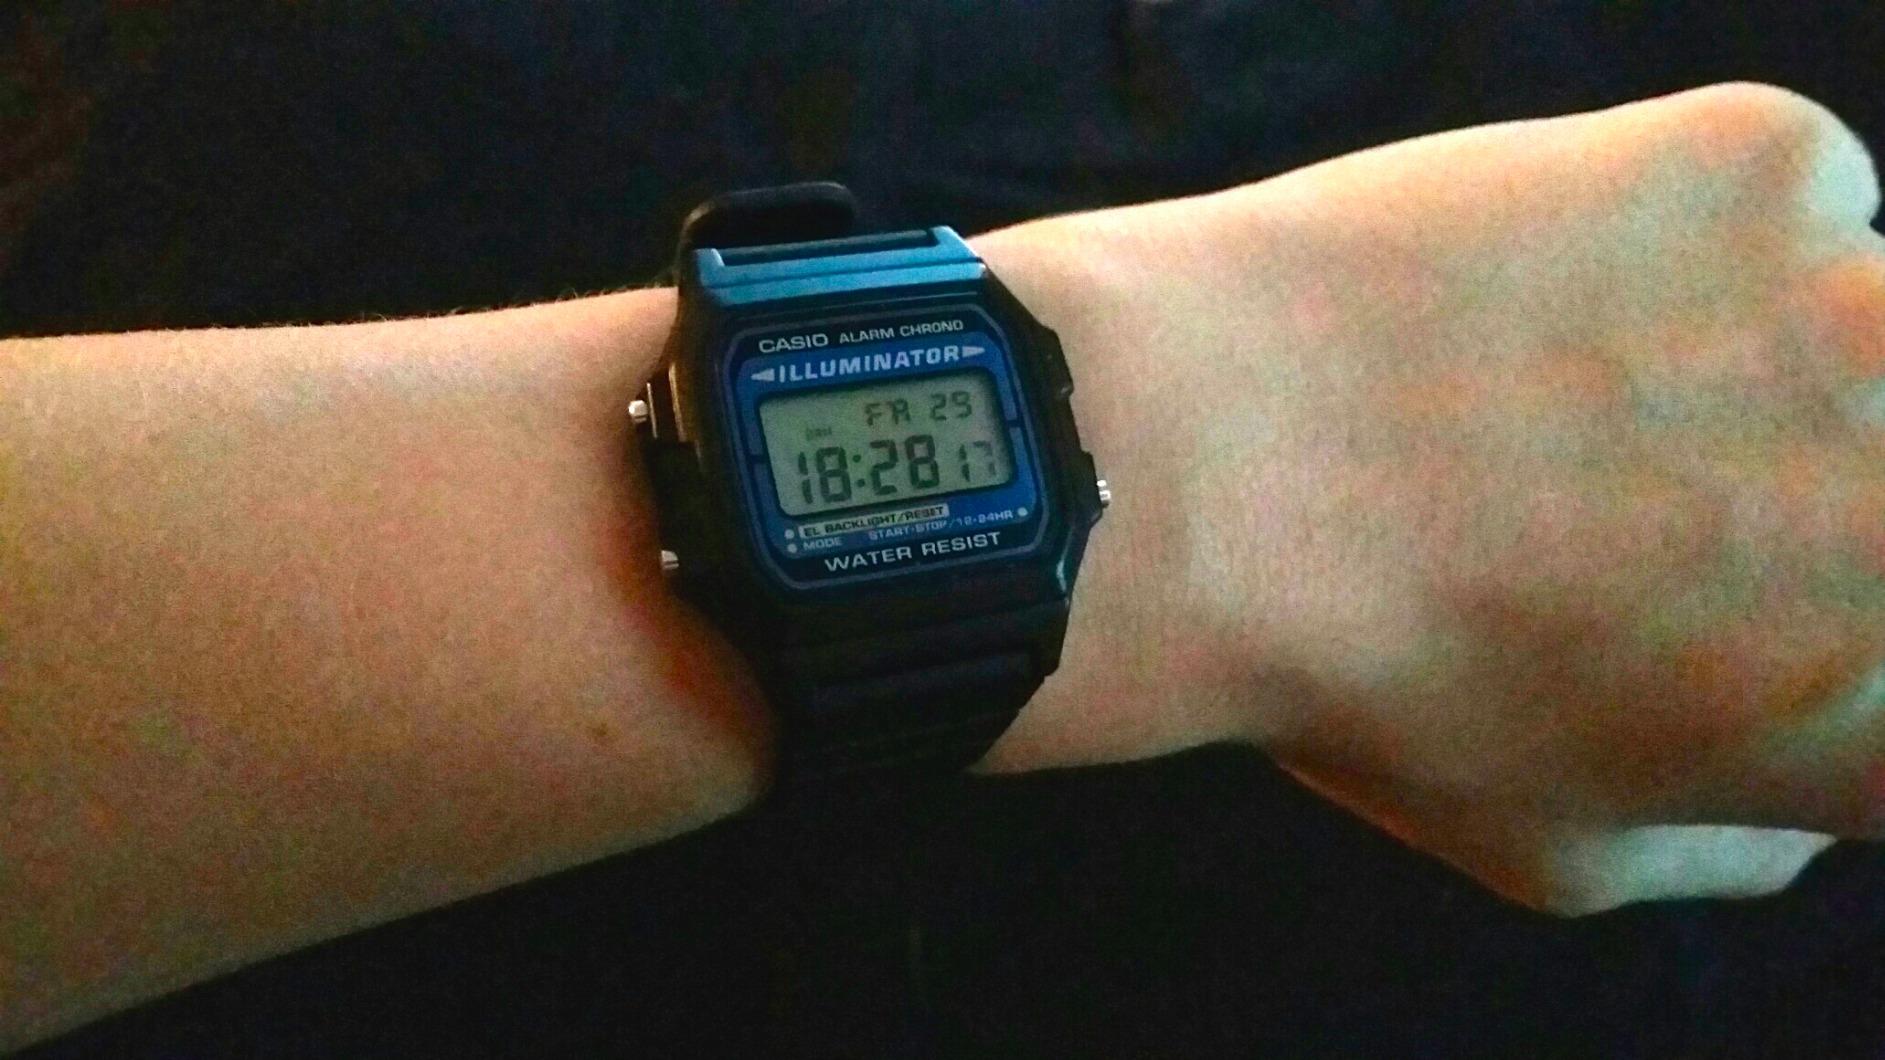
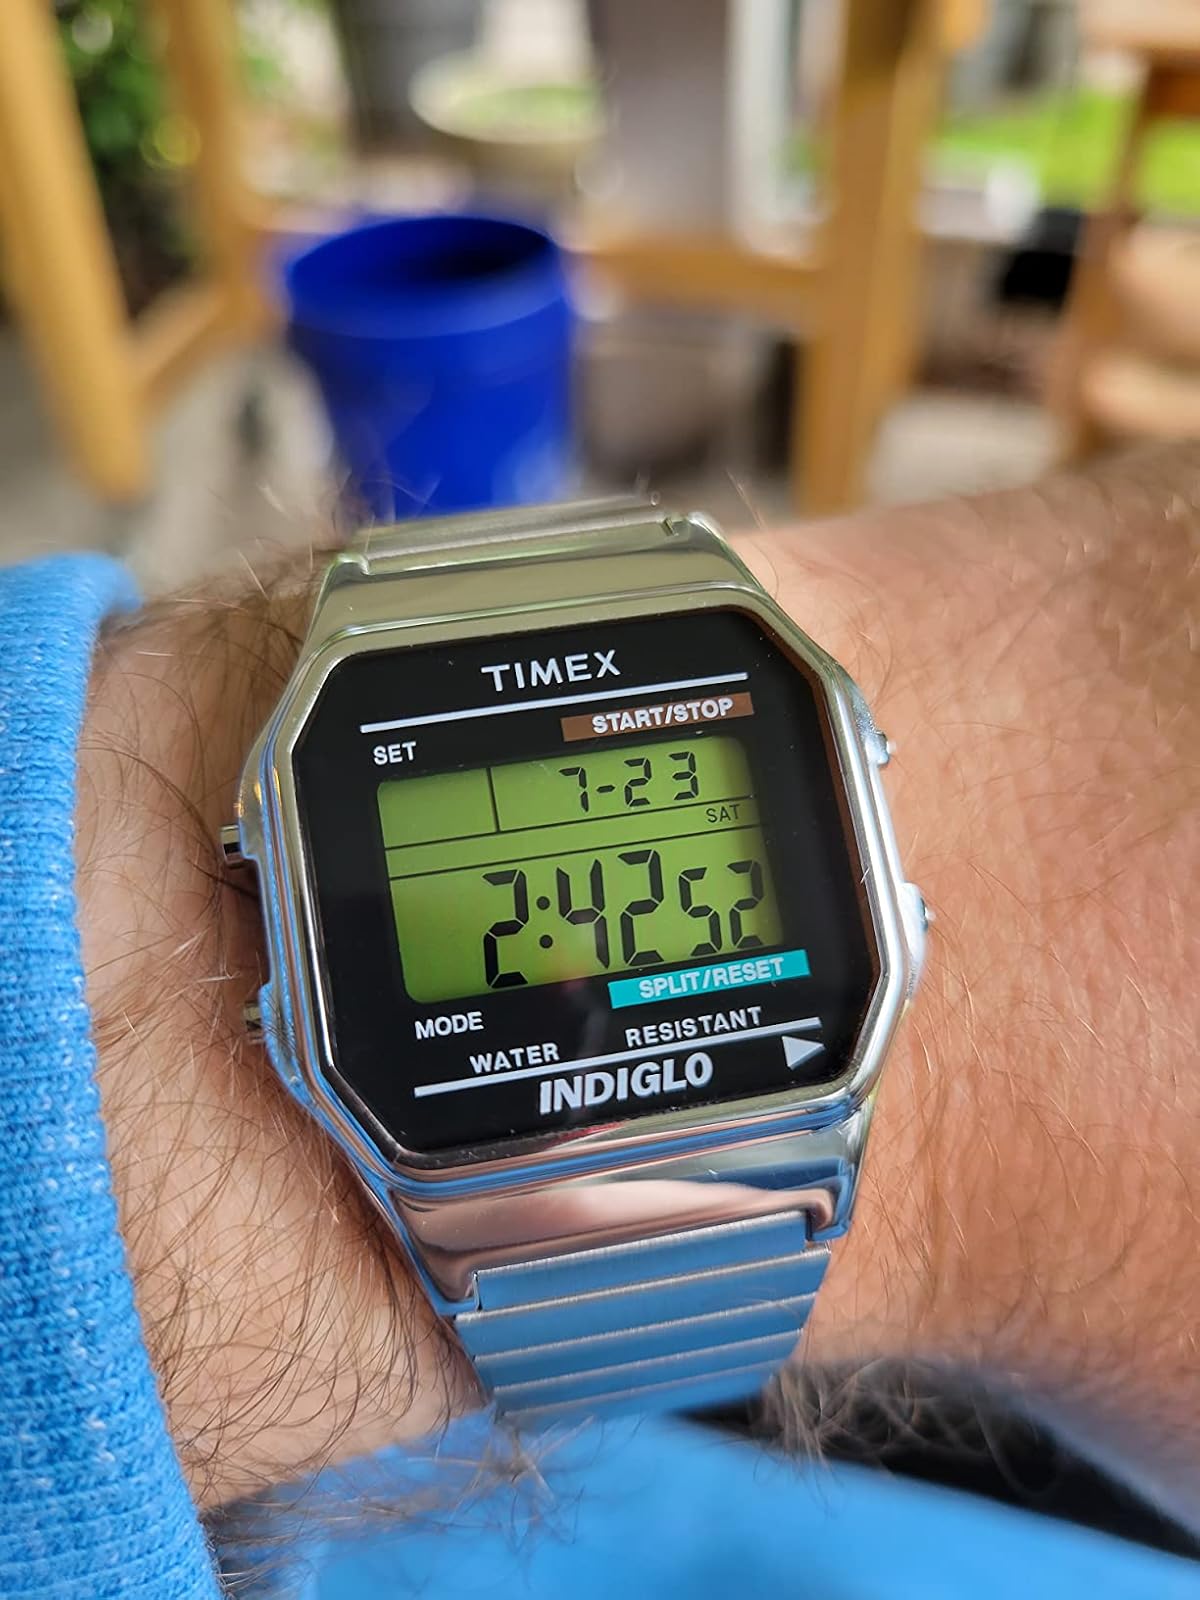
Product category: accessories_watch
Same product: no